Terry D. Scott

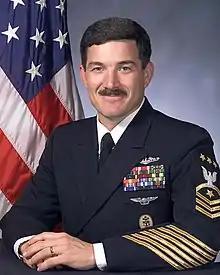
Scott in 2002

Terry D. Scott is a former United States Navy sailor who served as the 10th Master Chief Petty Officer of the Navy, from April 22, 2002, to July 10, 2006.